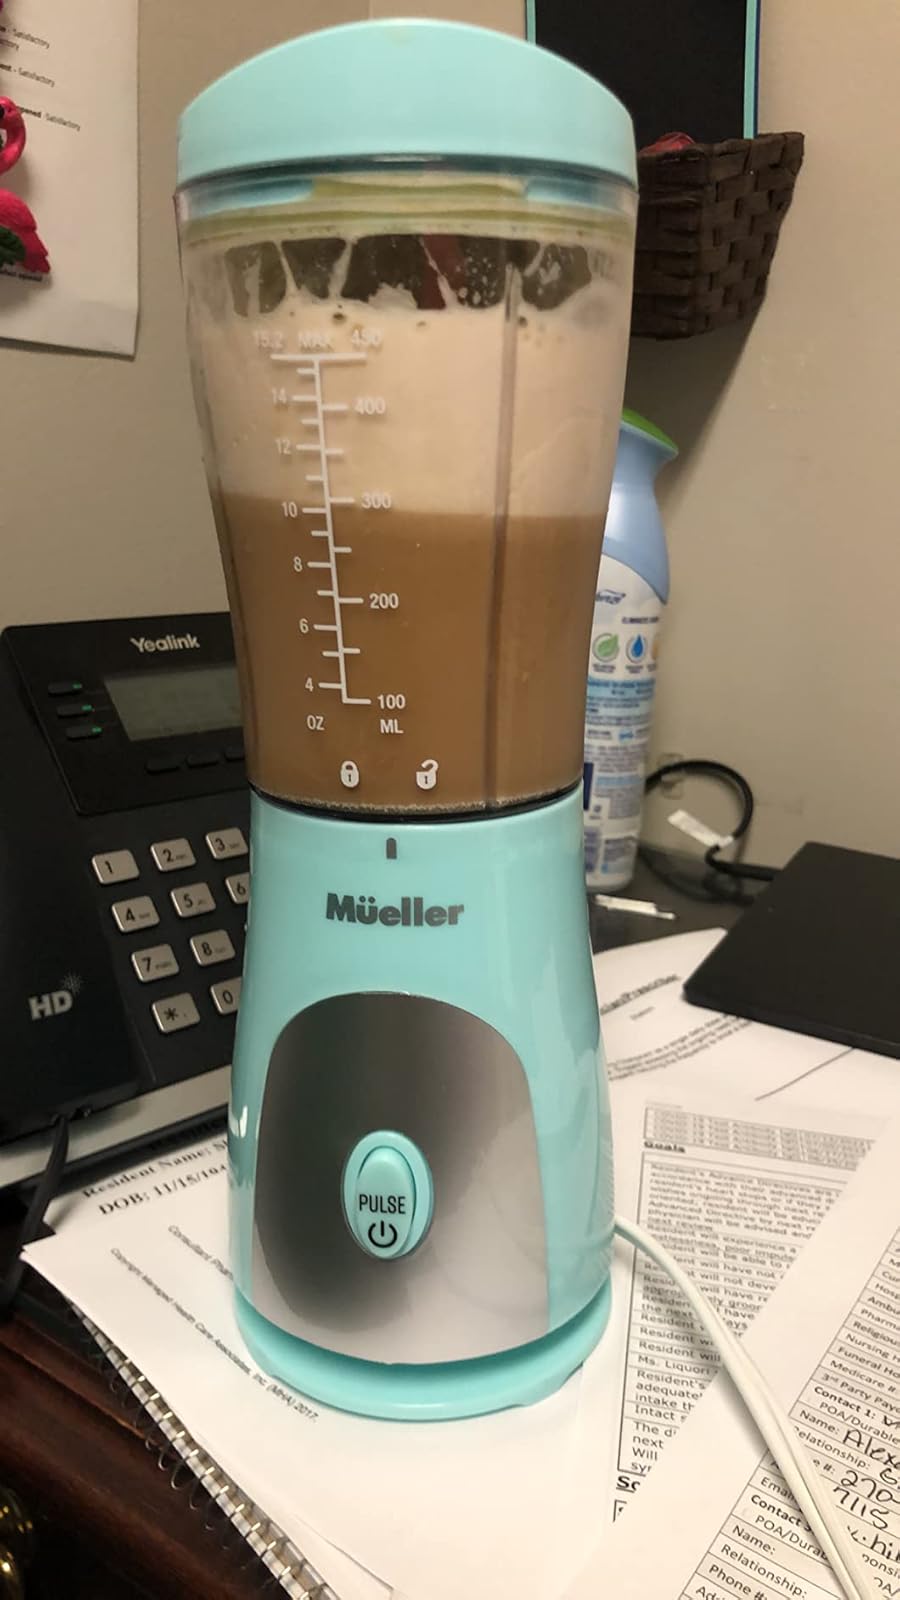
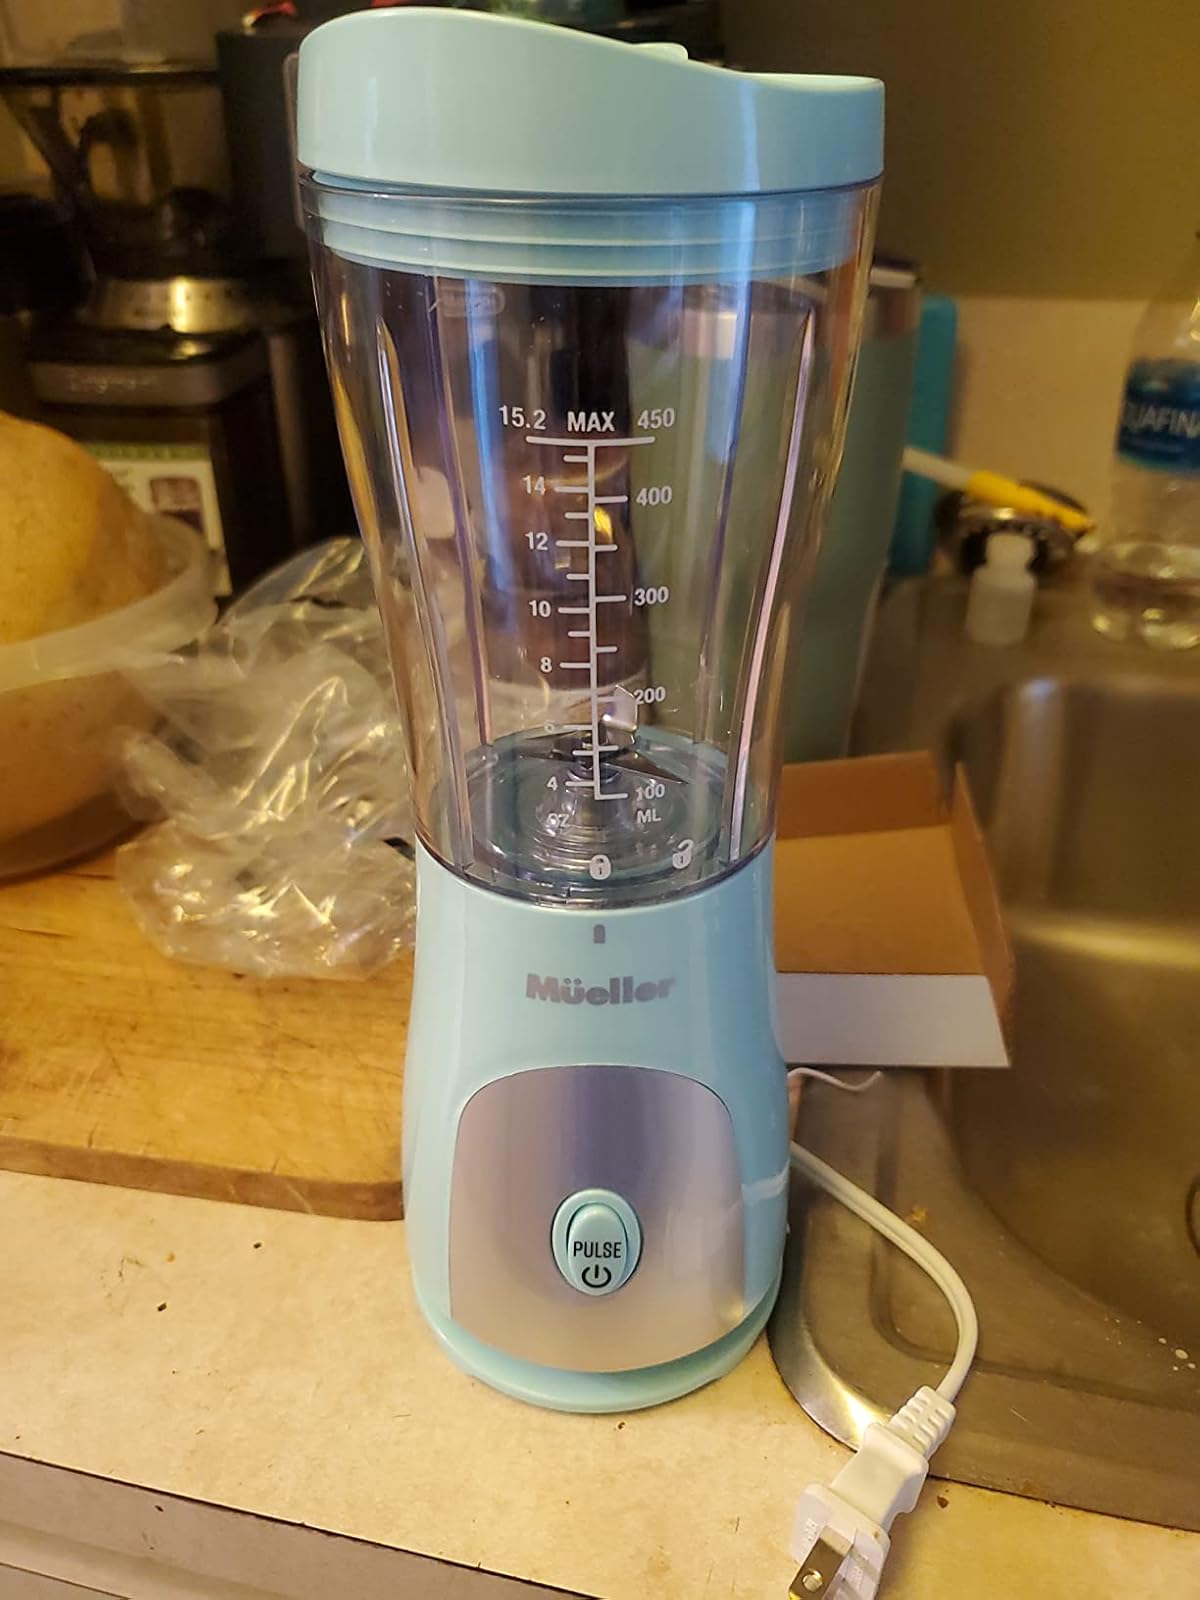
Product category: items_blender
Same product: yes